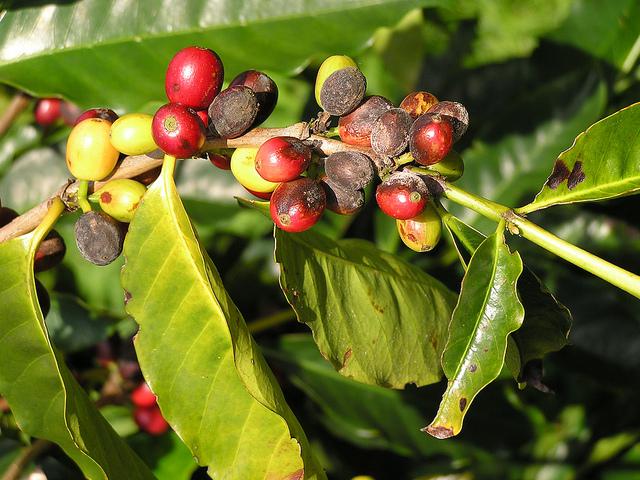
Plant: Coffee
Disease: coffee berry blotch